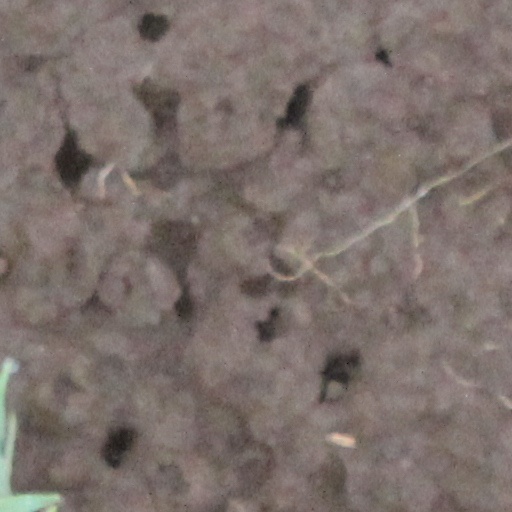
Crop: wheat